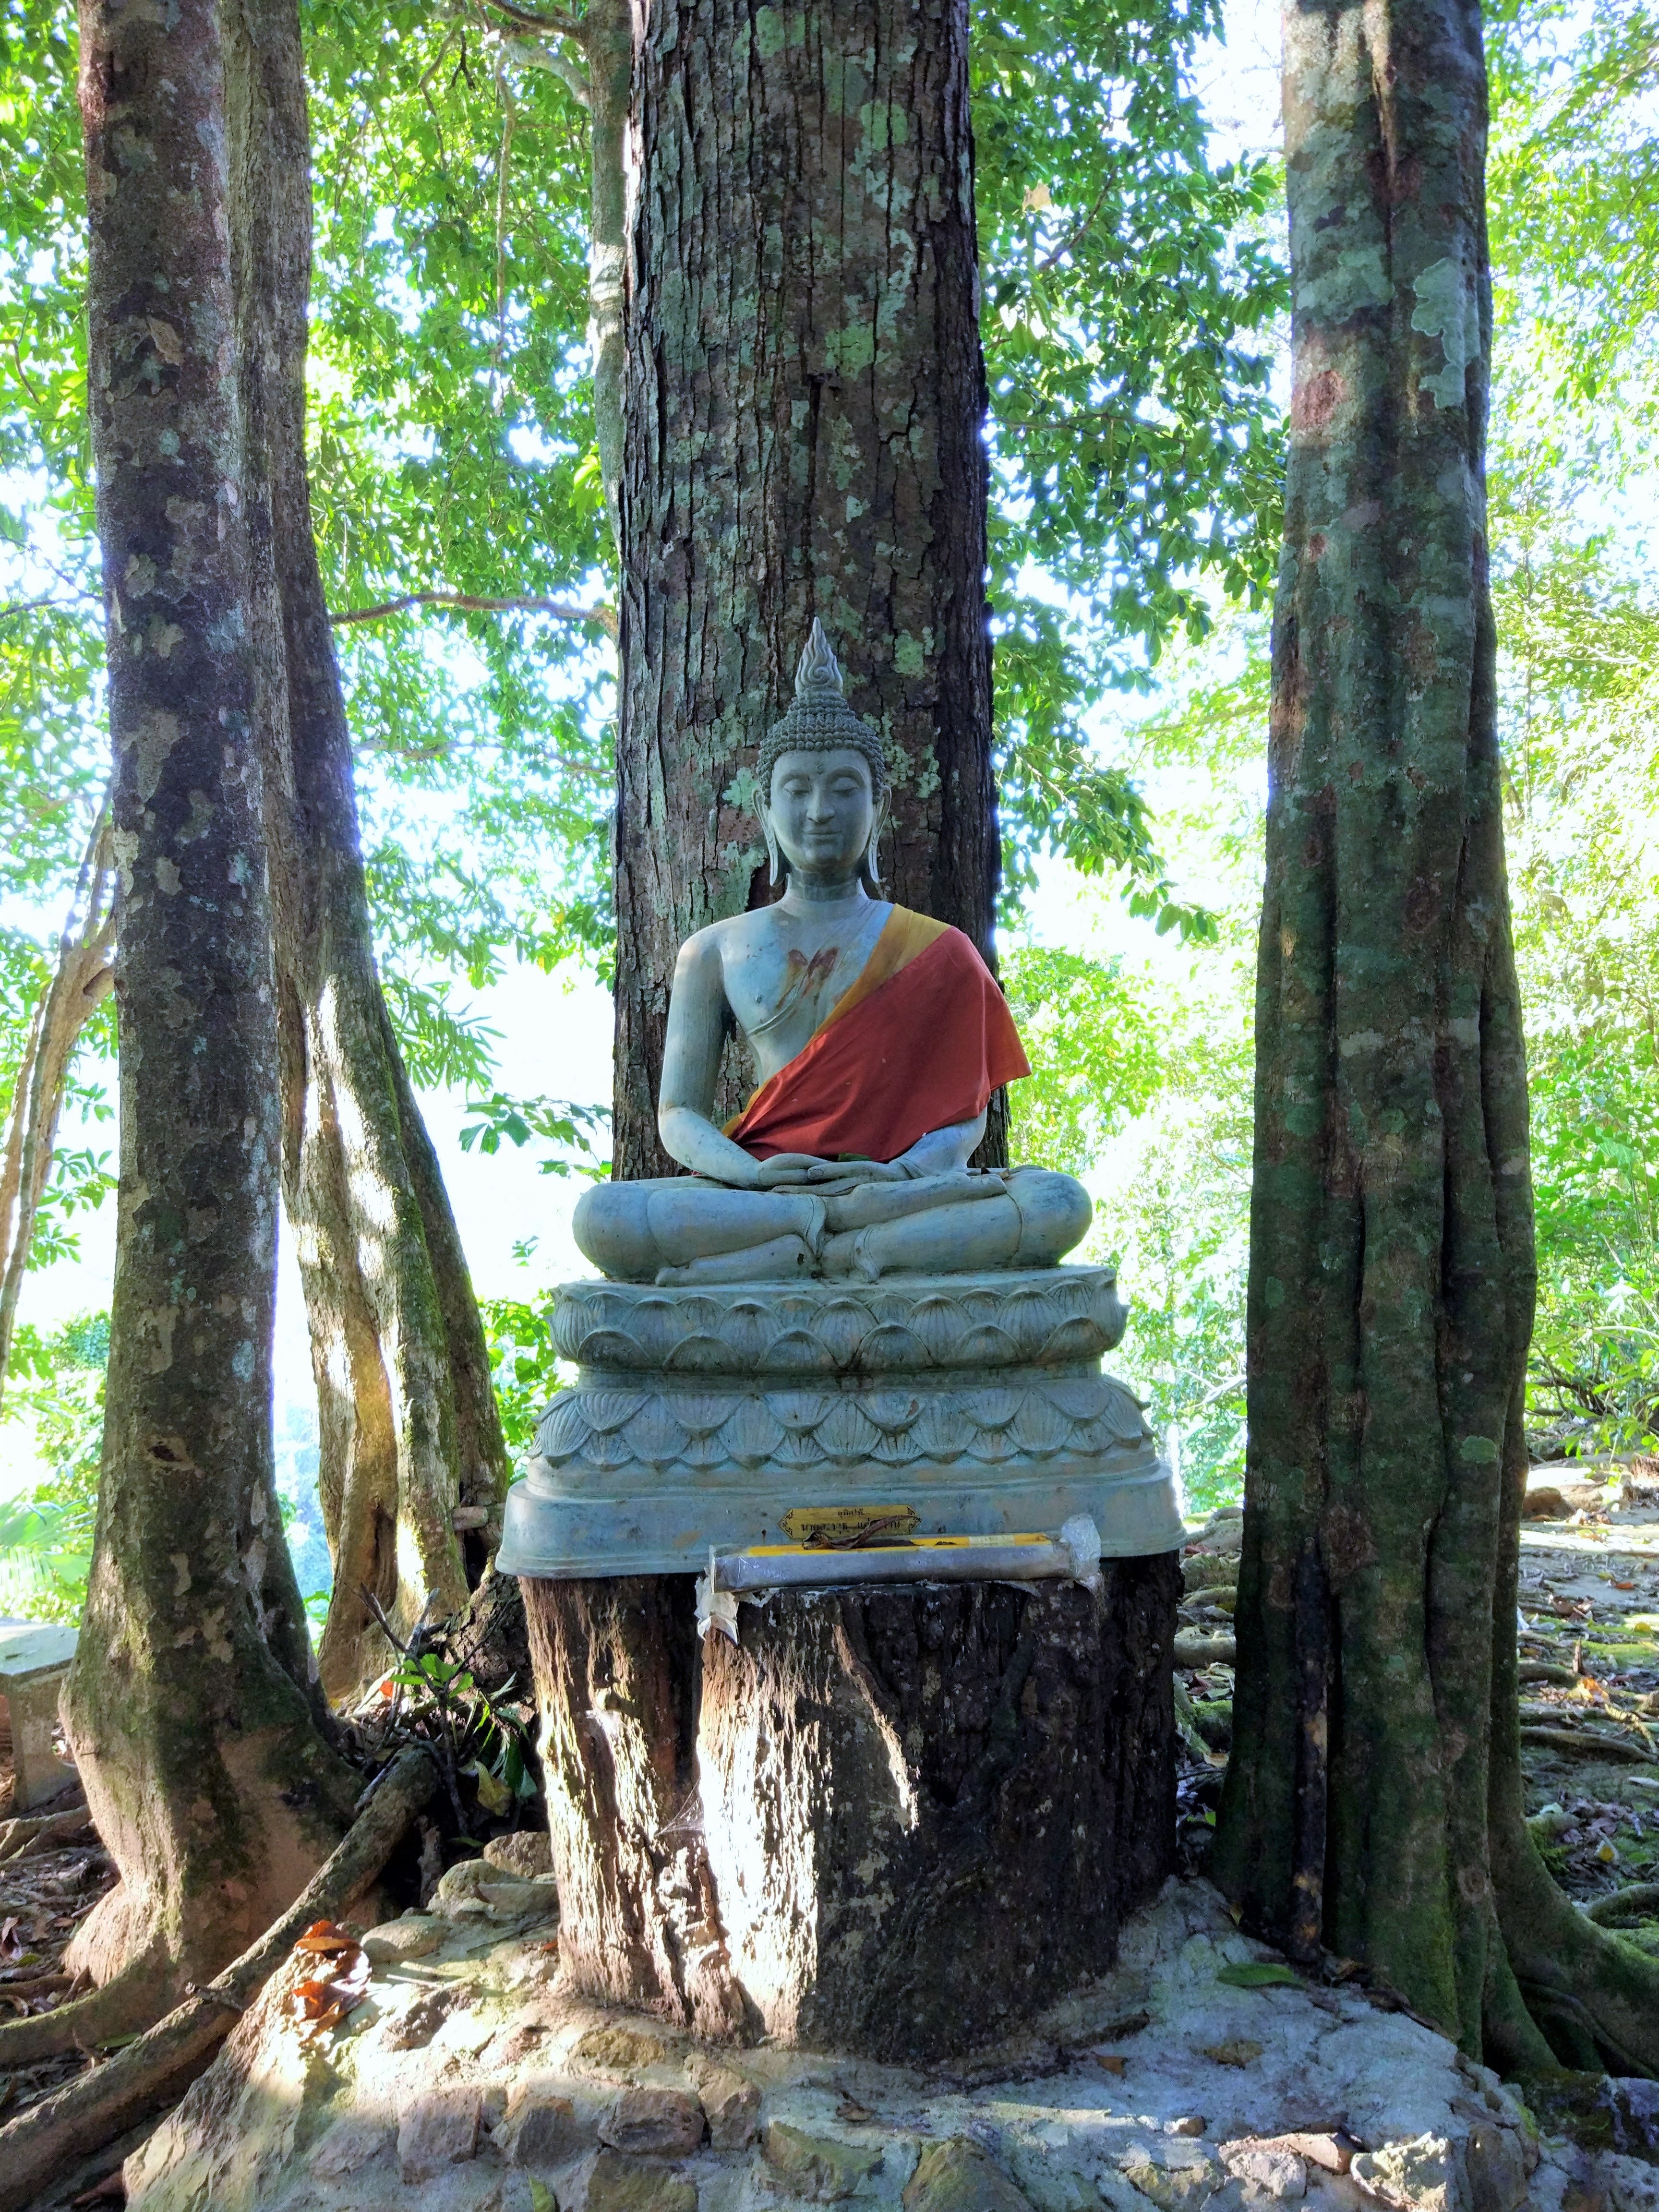
tree, forest, wilderness, trail, park, buddhist, thailand, meditation, temple, buddha, woodland, habitat, woody plant